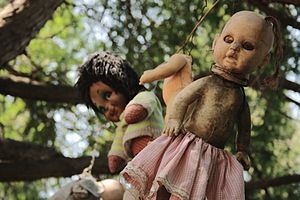
Xochimilco / Kanaler, chinampas og trajineras / Chinampas
Dukkerne fra Santana Barreras chinampa
Xochimilco er en af de 16 kommuner indenfor Mexicos Føderale Distrikt, der er en del af Mexico City. Kommunens midte omfatter den tidligere selvstændige by, Xochimilco, som blev etableret på den sydlige bred af søen